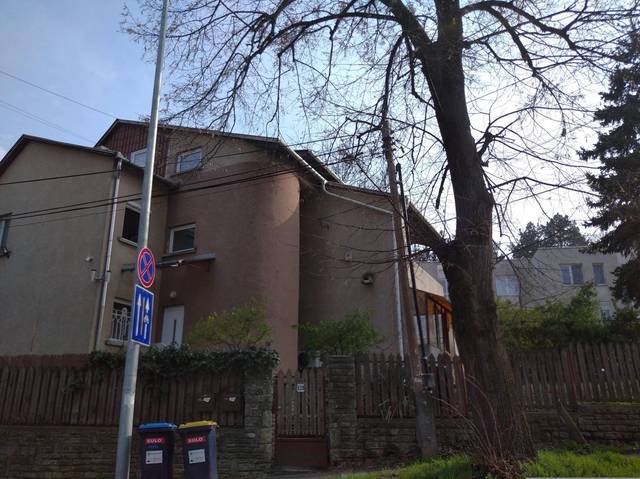
Region: Hungary
Coordinates: 47.53, 19.019